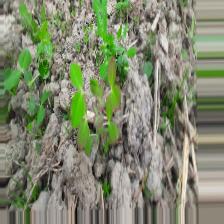
Label: Lentil Rust